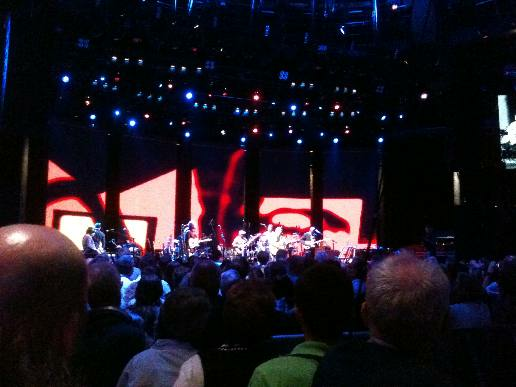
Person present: Yes